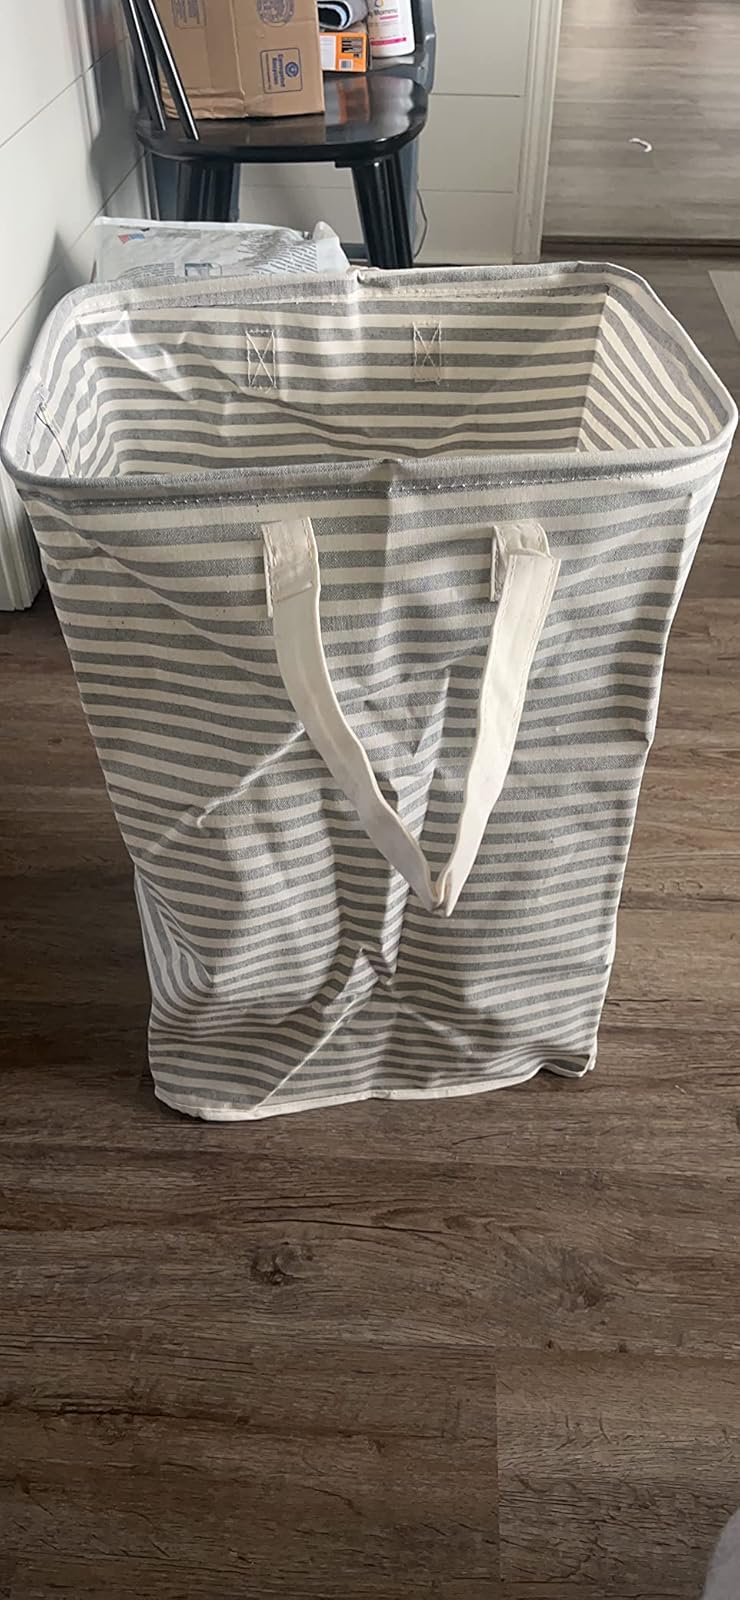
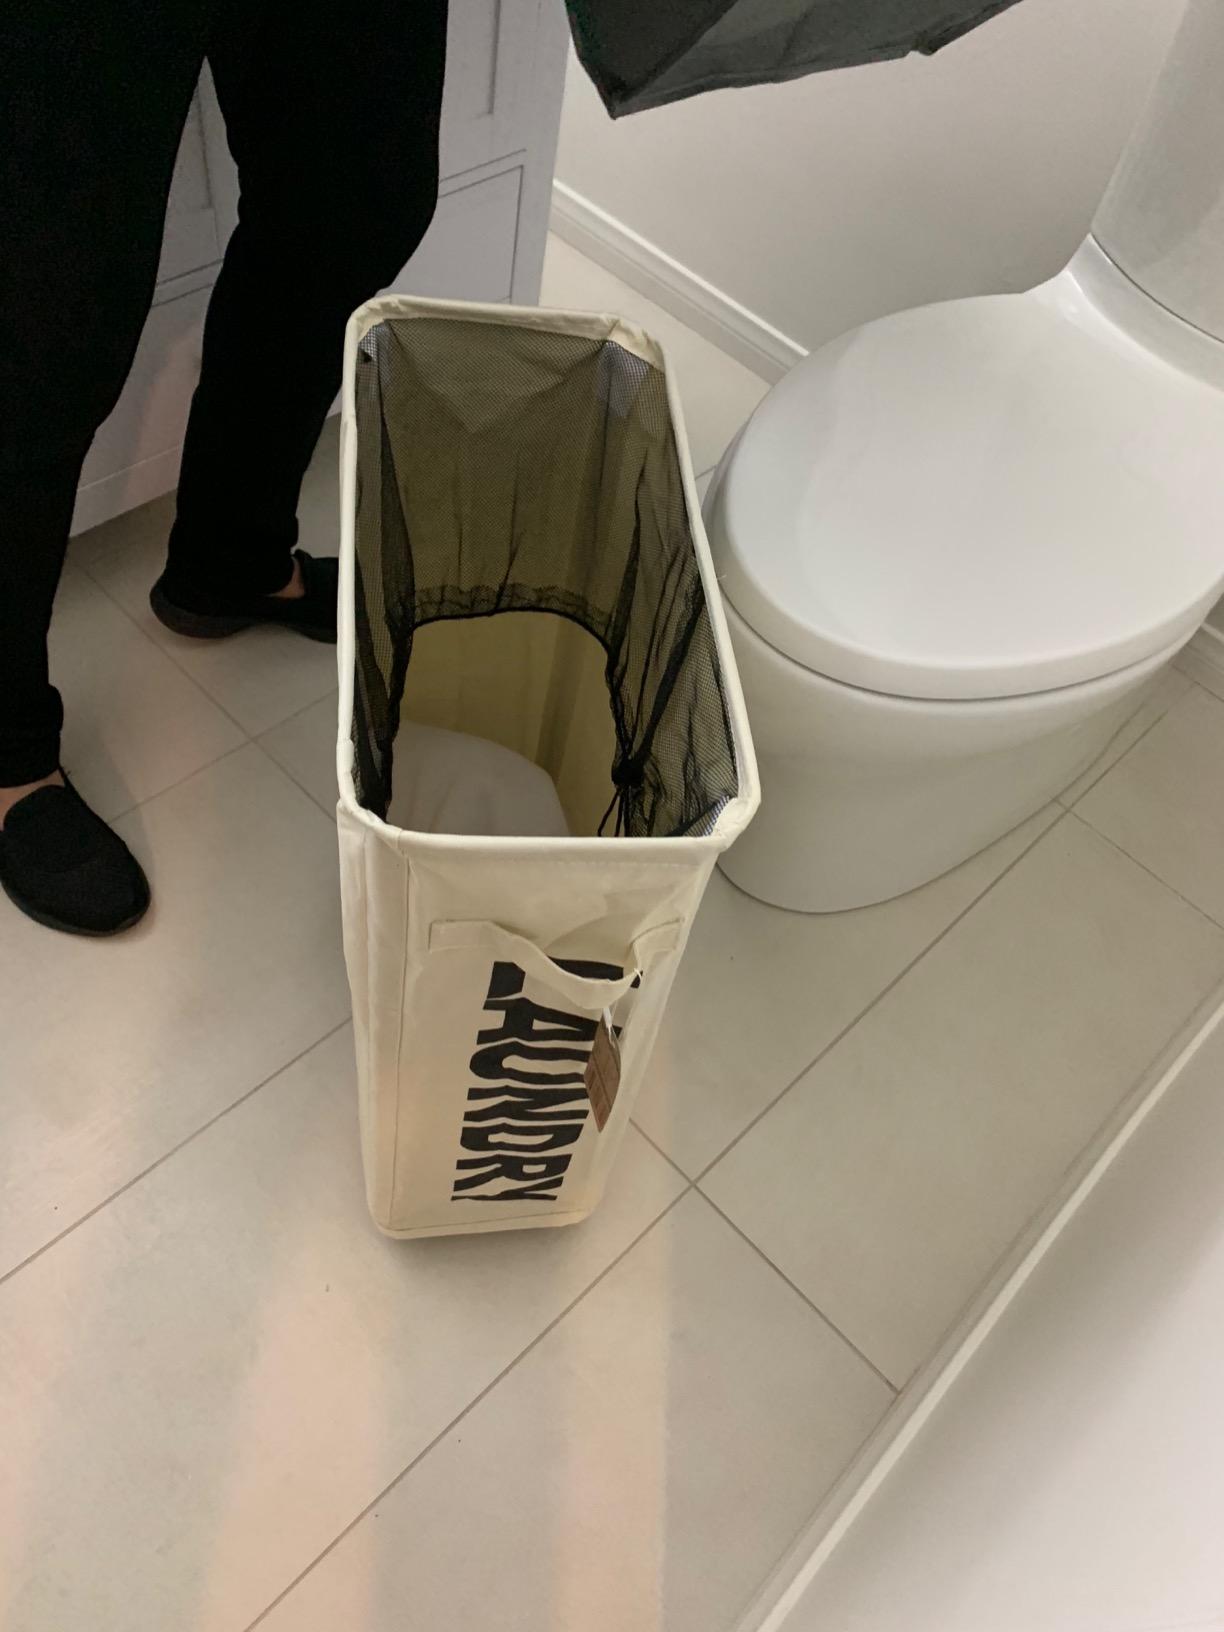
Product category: items_hamper
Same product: no